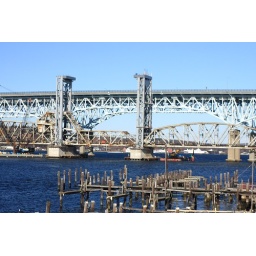
Further progress on the construction of the western (left, in this view) tower for the railroad bridge replacement. NO INVITES PLEASE.